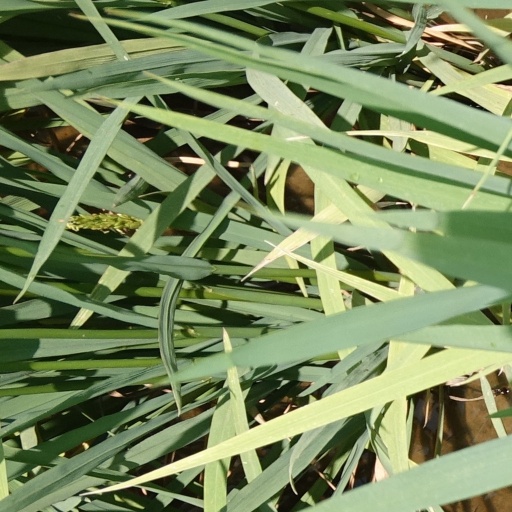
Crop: rice